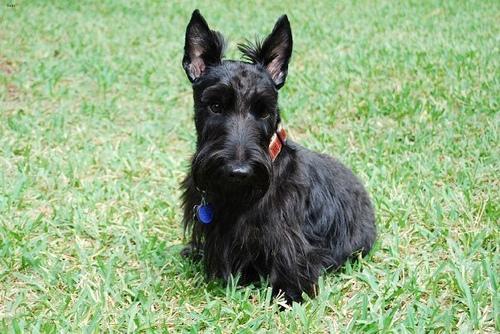
Breed: scottish terrier